Life (1999 film)

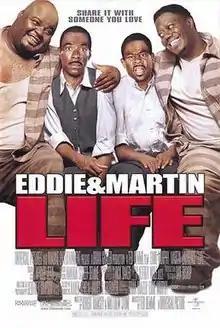
Theatrical release poster

Life is a 1999 American buddy comedy-drama film directed by Ted Demme. The film stars Eddie Murphy and Martin Lawrence. It is the second film featuring Murphy and Lawrence together (the first being "Boomerang," in 1992). The supporting cast includes Ned Beatty, R. Lee Ermey, Obba Babatundé, Bernie Mac, Anthony Anderson, Miguel A. Núñez Jr., Bokeem Woodbine, Guy Torry, Michael Taliferro and Barry Shabaka Henley.